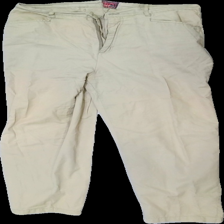
View: front
Type: Trousers
Category: Ladies
Brand: Not in the list
Brand text on label: By cha cha
Colors: Beige
Material: 100% Cotton
Cut: Regular
Size: 44
Damage: stains
Damage location: top center
Damage 2: stains
Damage 2 location: middle right
Damage 3: stain
Damage 3 location: middle right
Price range: <50
Recommended usage: Energy recovery
Description: beige byxa